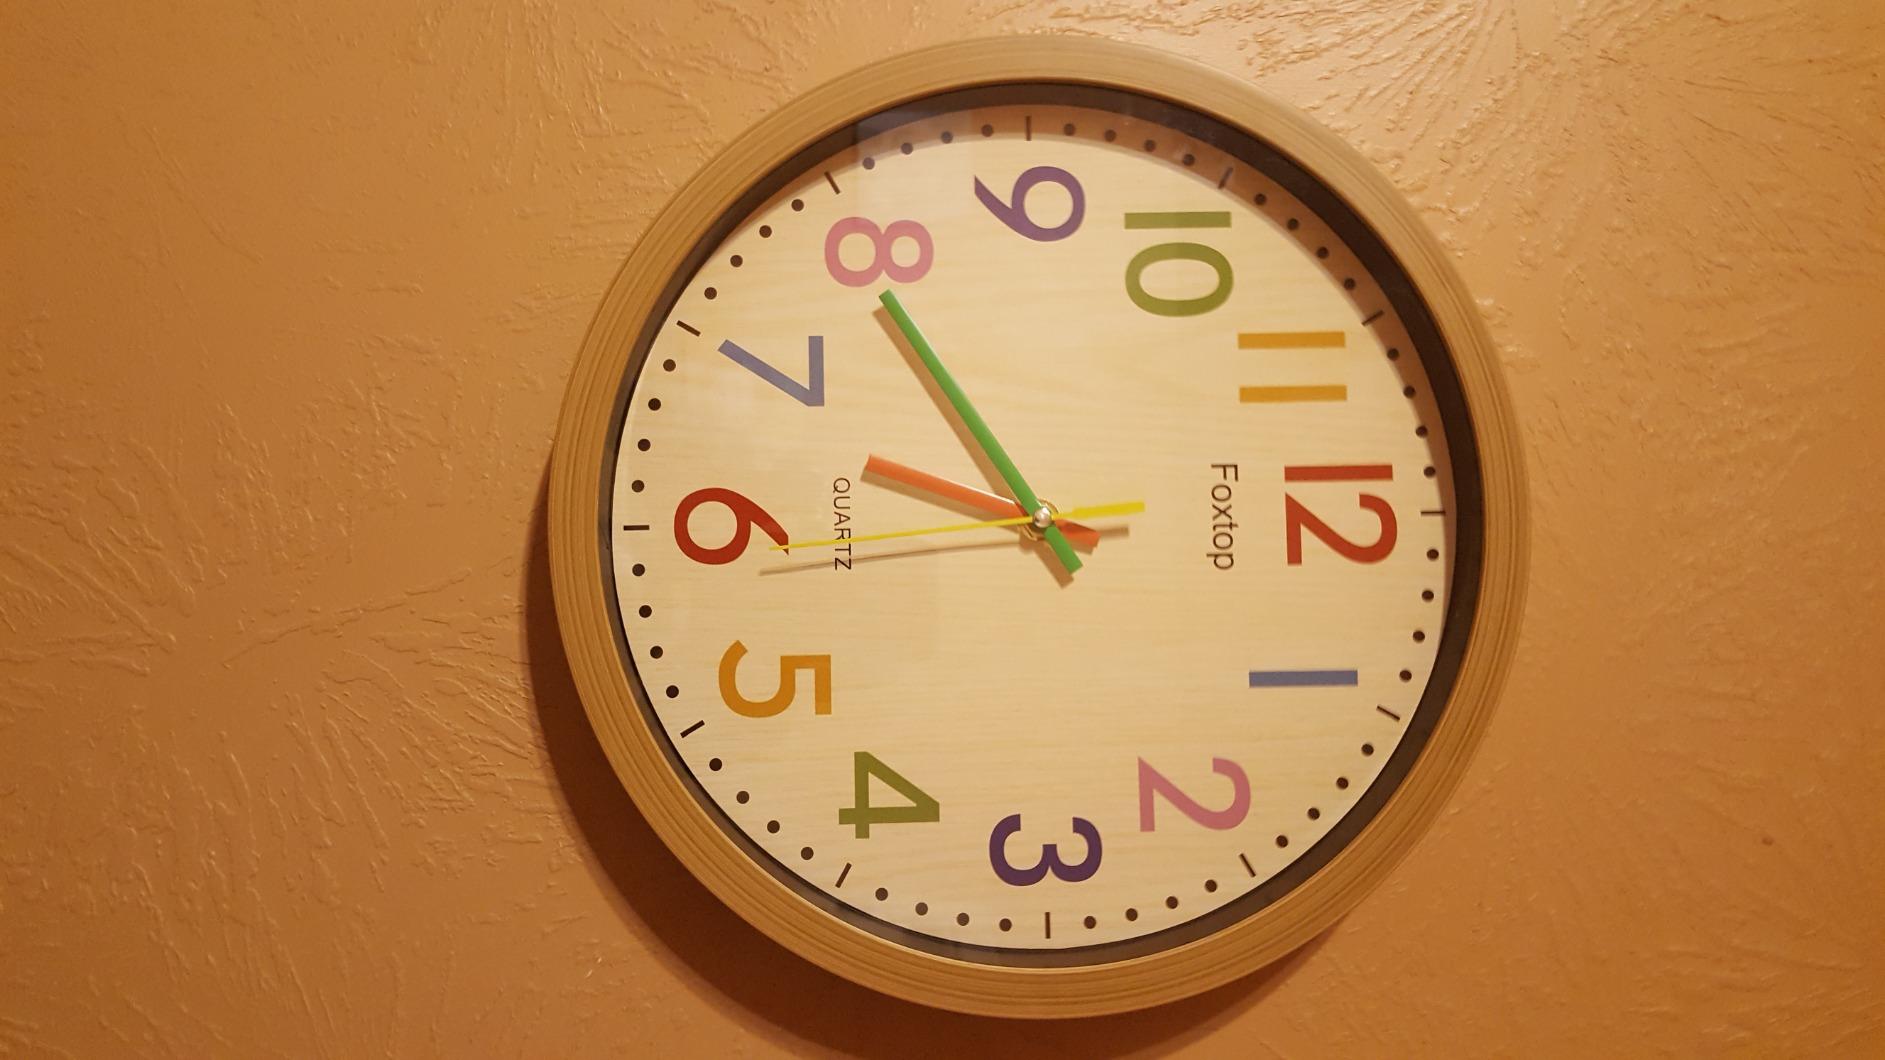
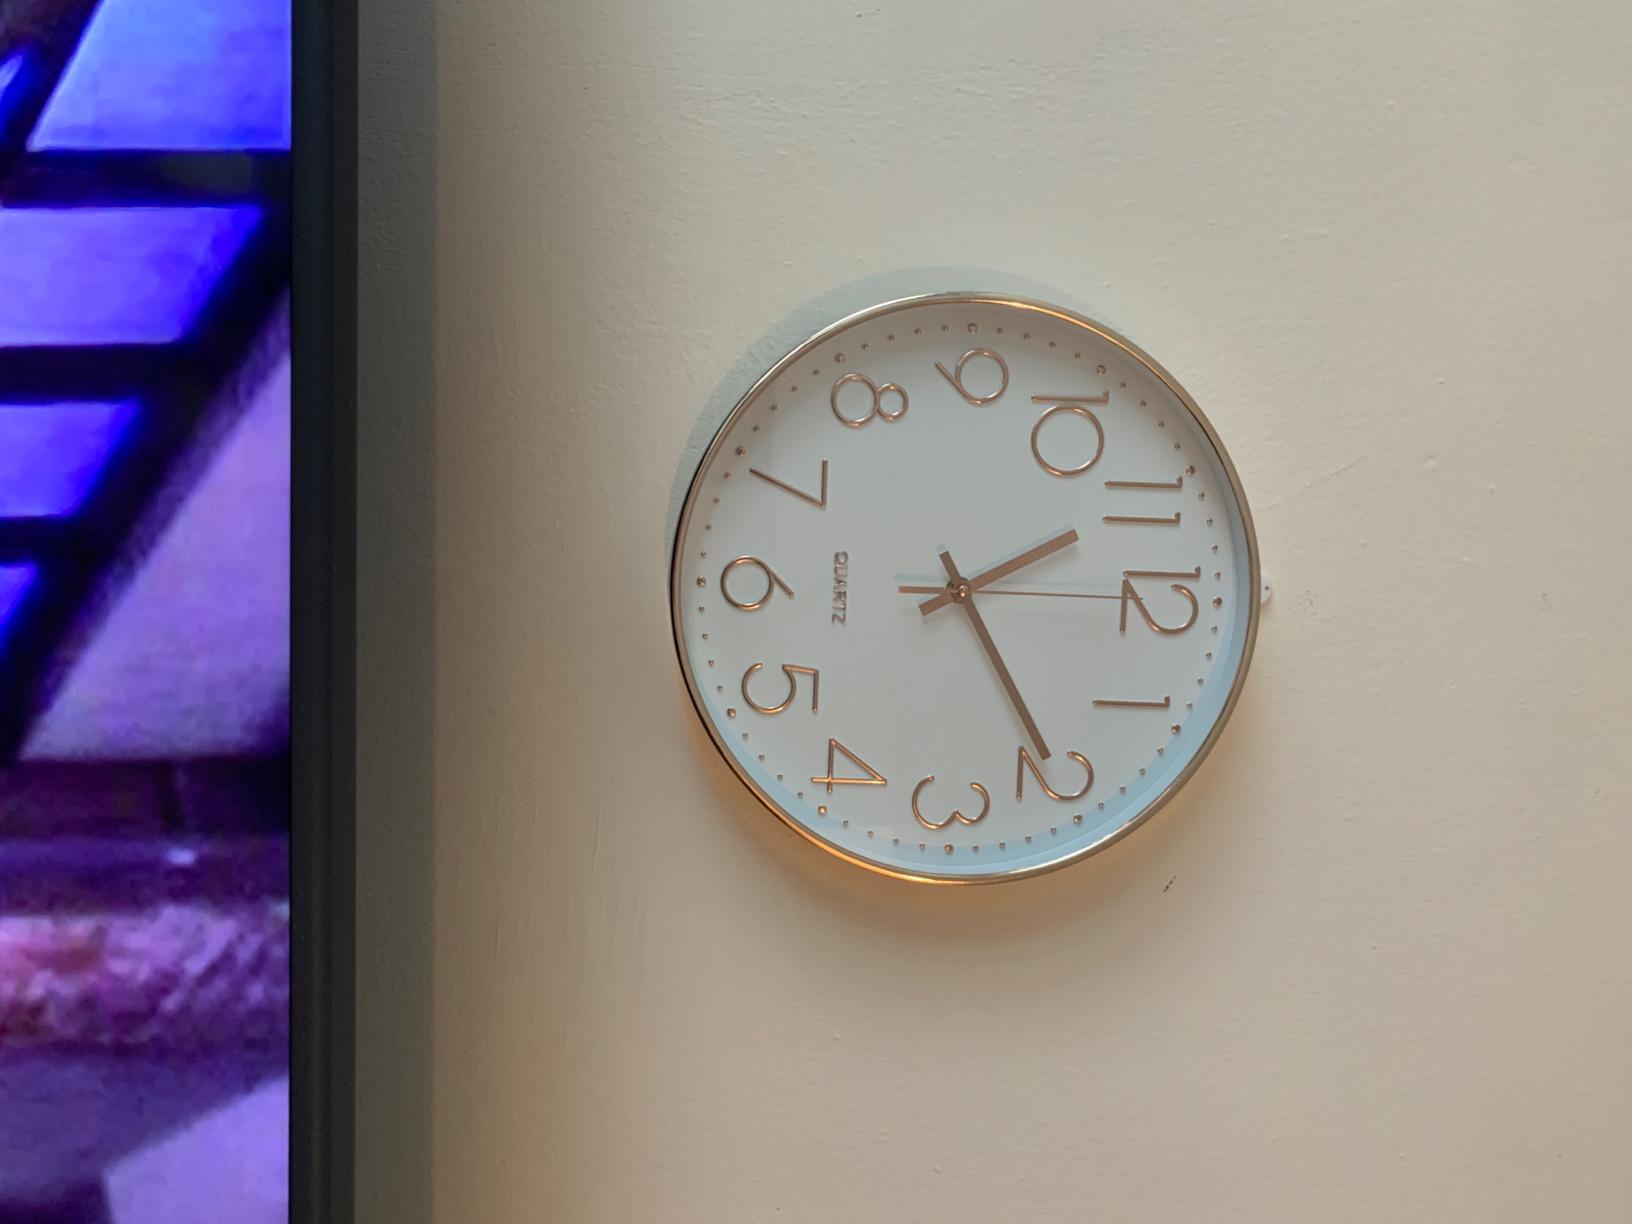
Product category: clock
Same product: no